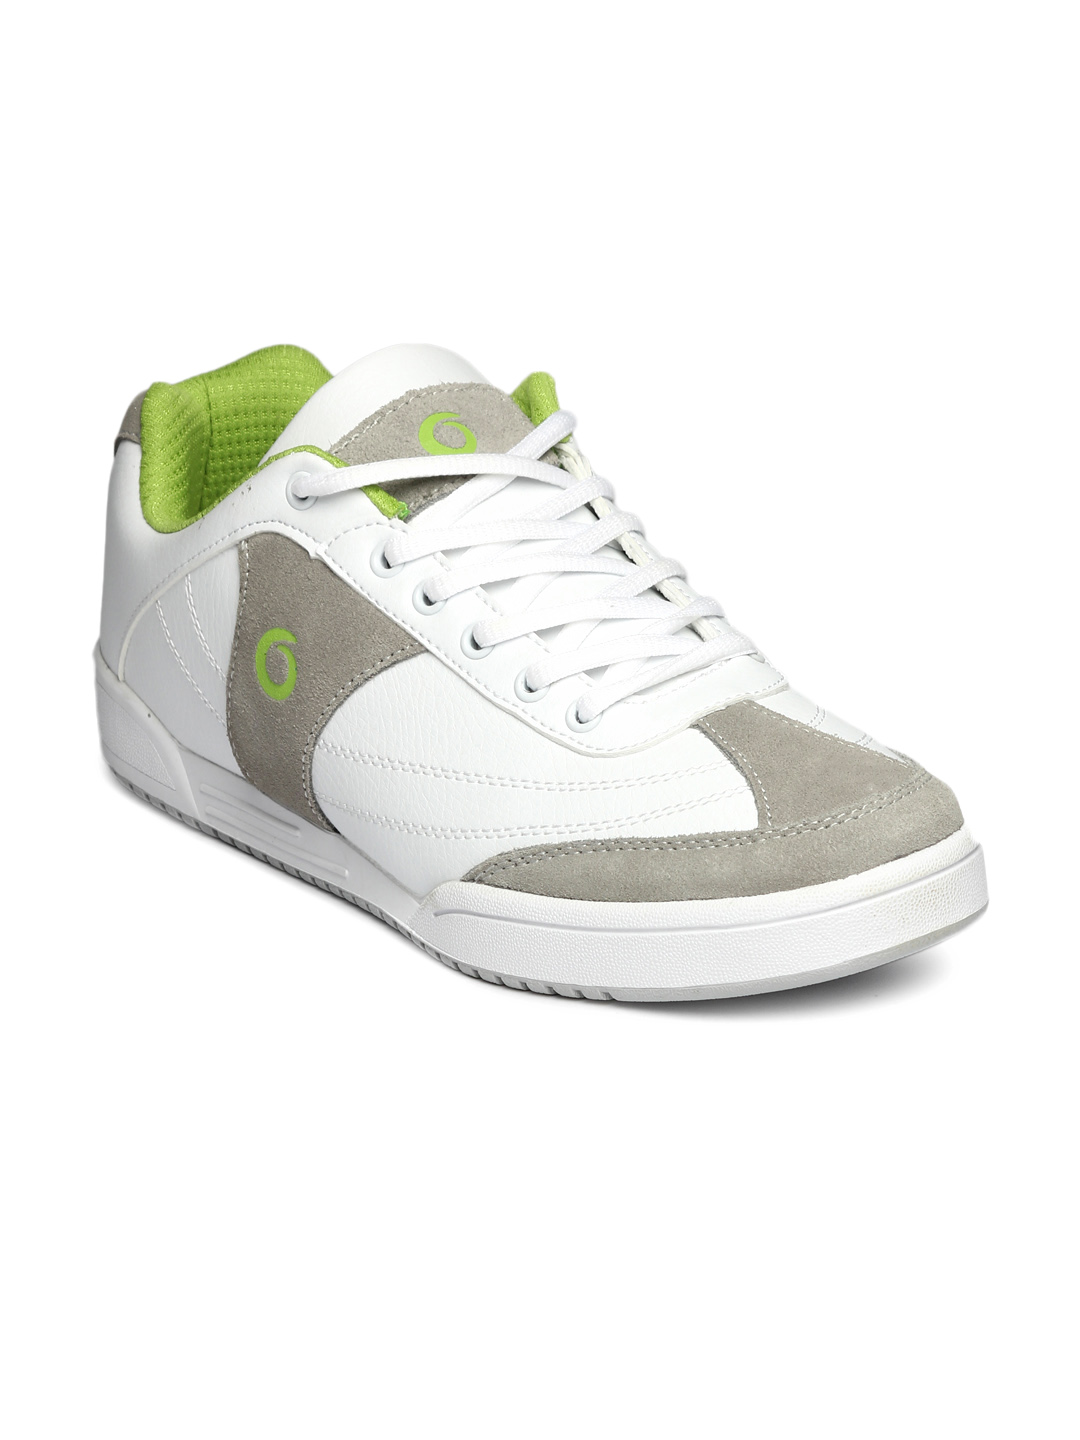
Globalite Men White Doxton Shoes
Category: Footwear / Shoes / Casual Shoes
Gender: Men
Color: White
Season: Summer 2012
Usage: Casual